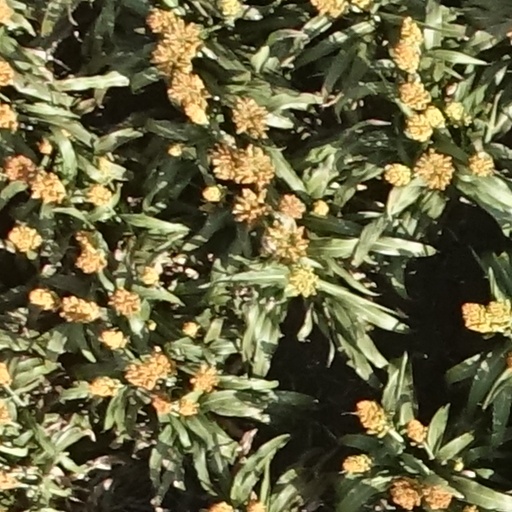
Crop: sorghum